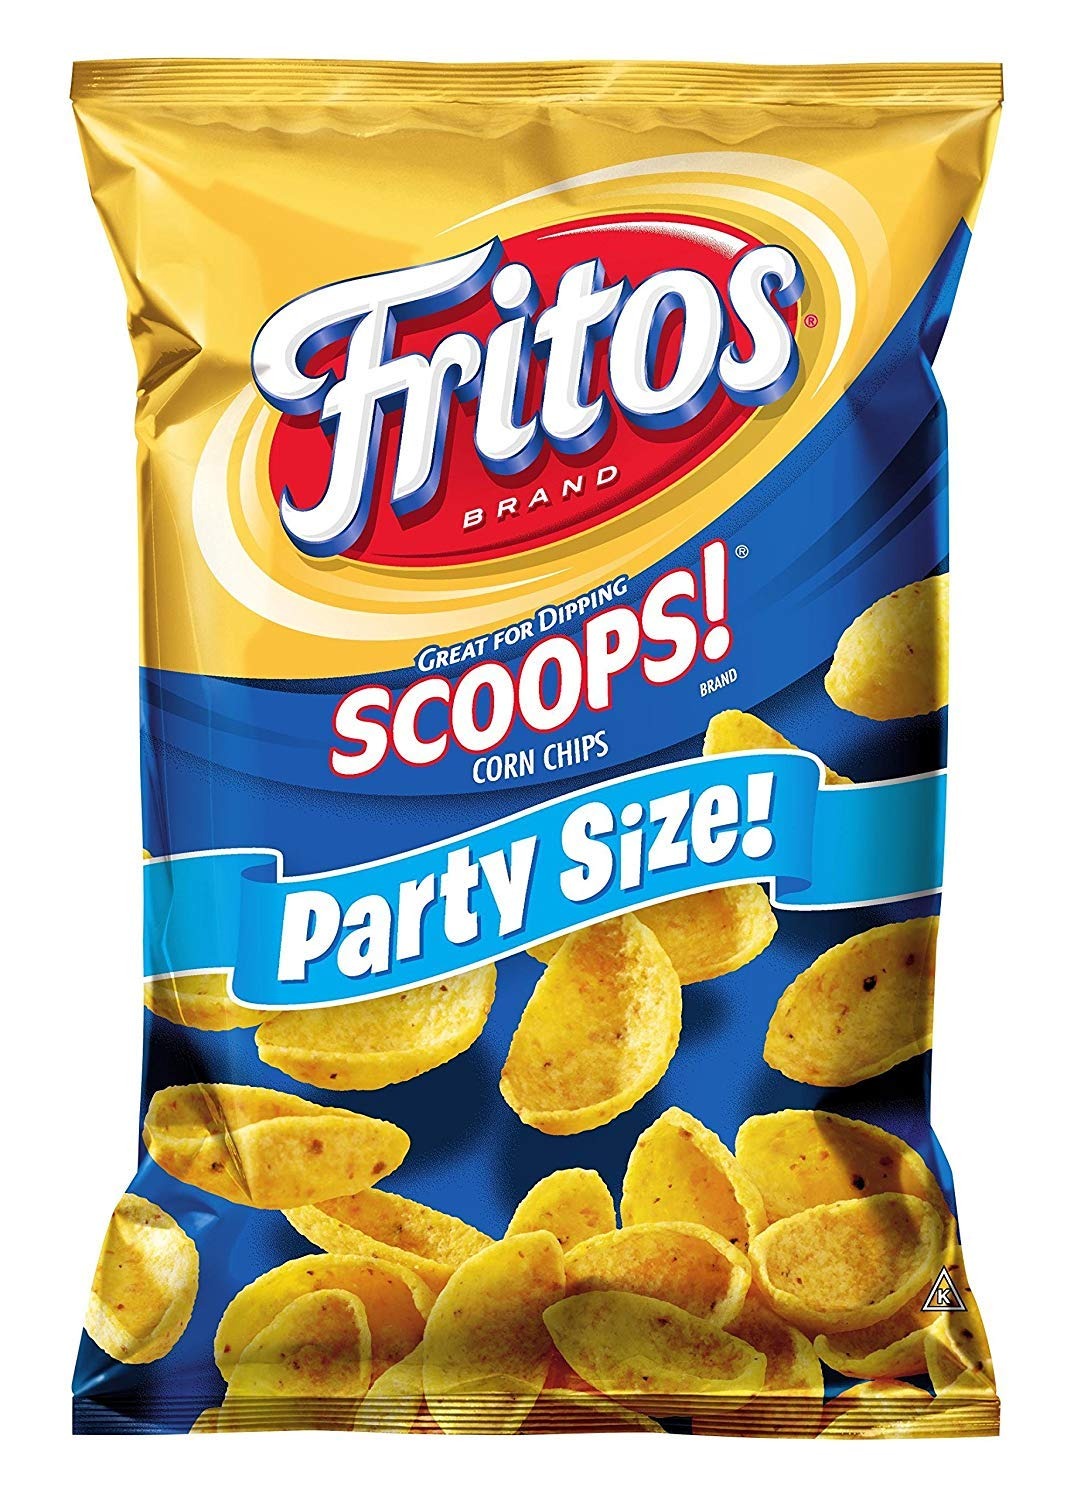
Item Name: Fritos Scoops! Corn Chips, Party Size! (18 Ounce) (5)
Value: 90.0
Unit: Fl Oz

Price: 6.69